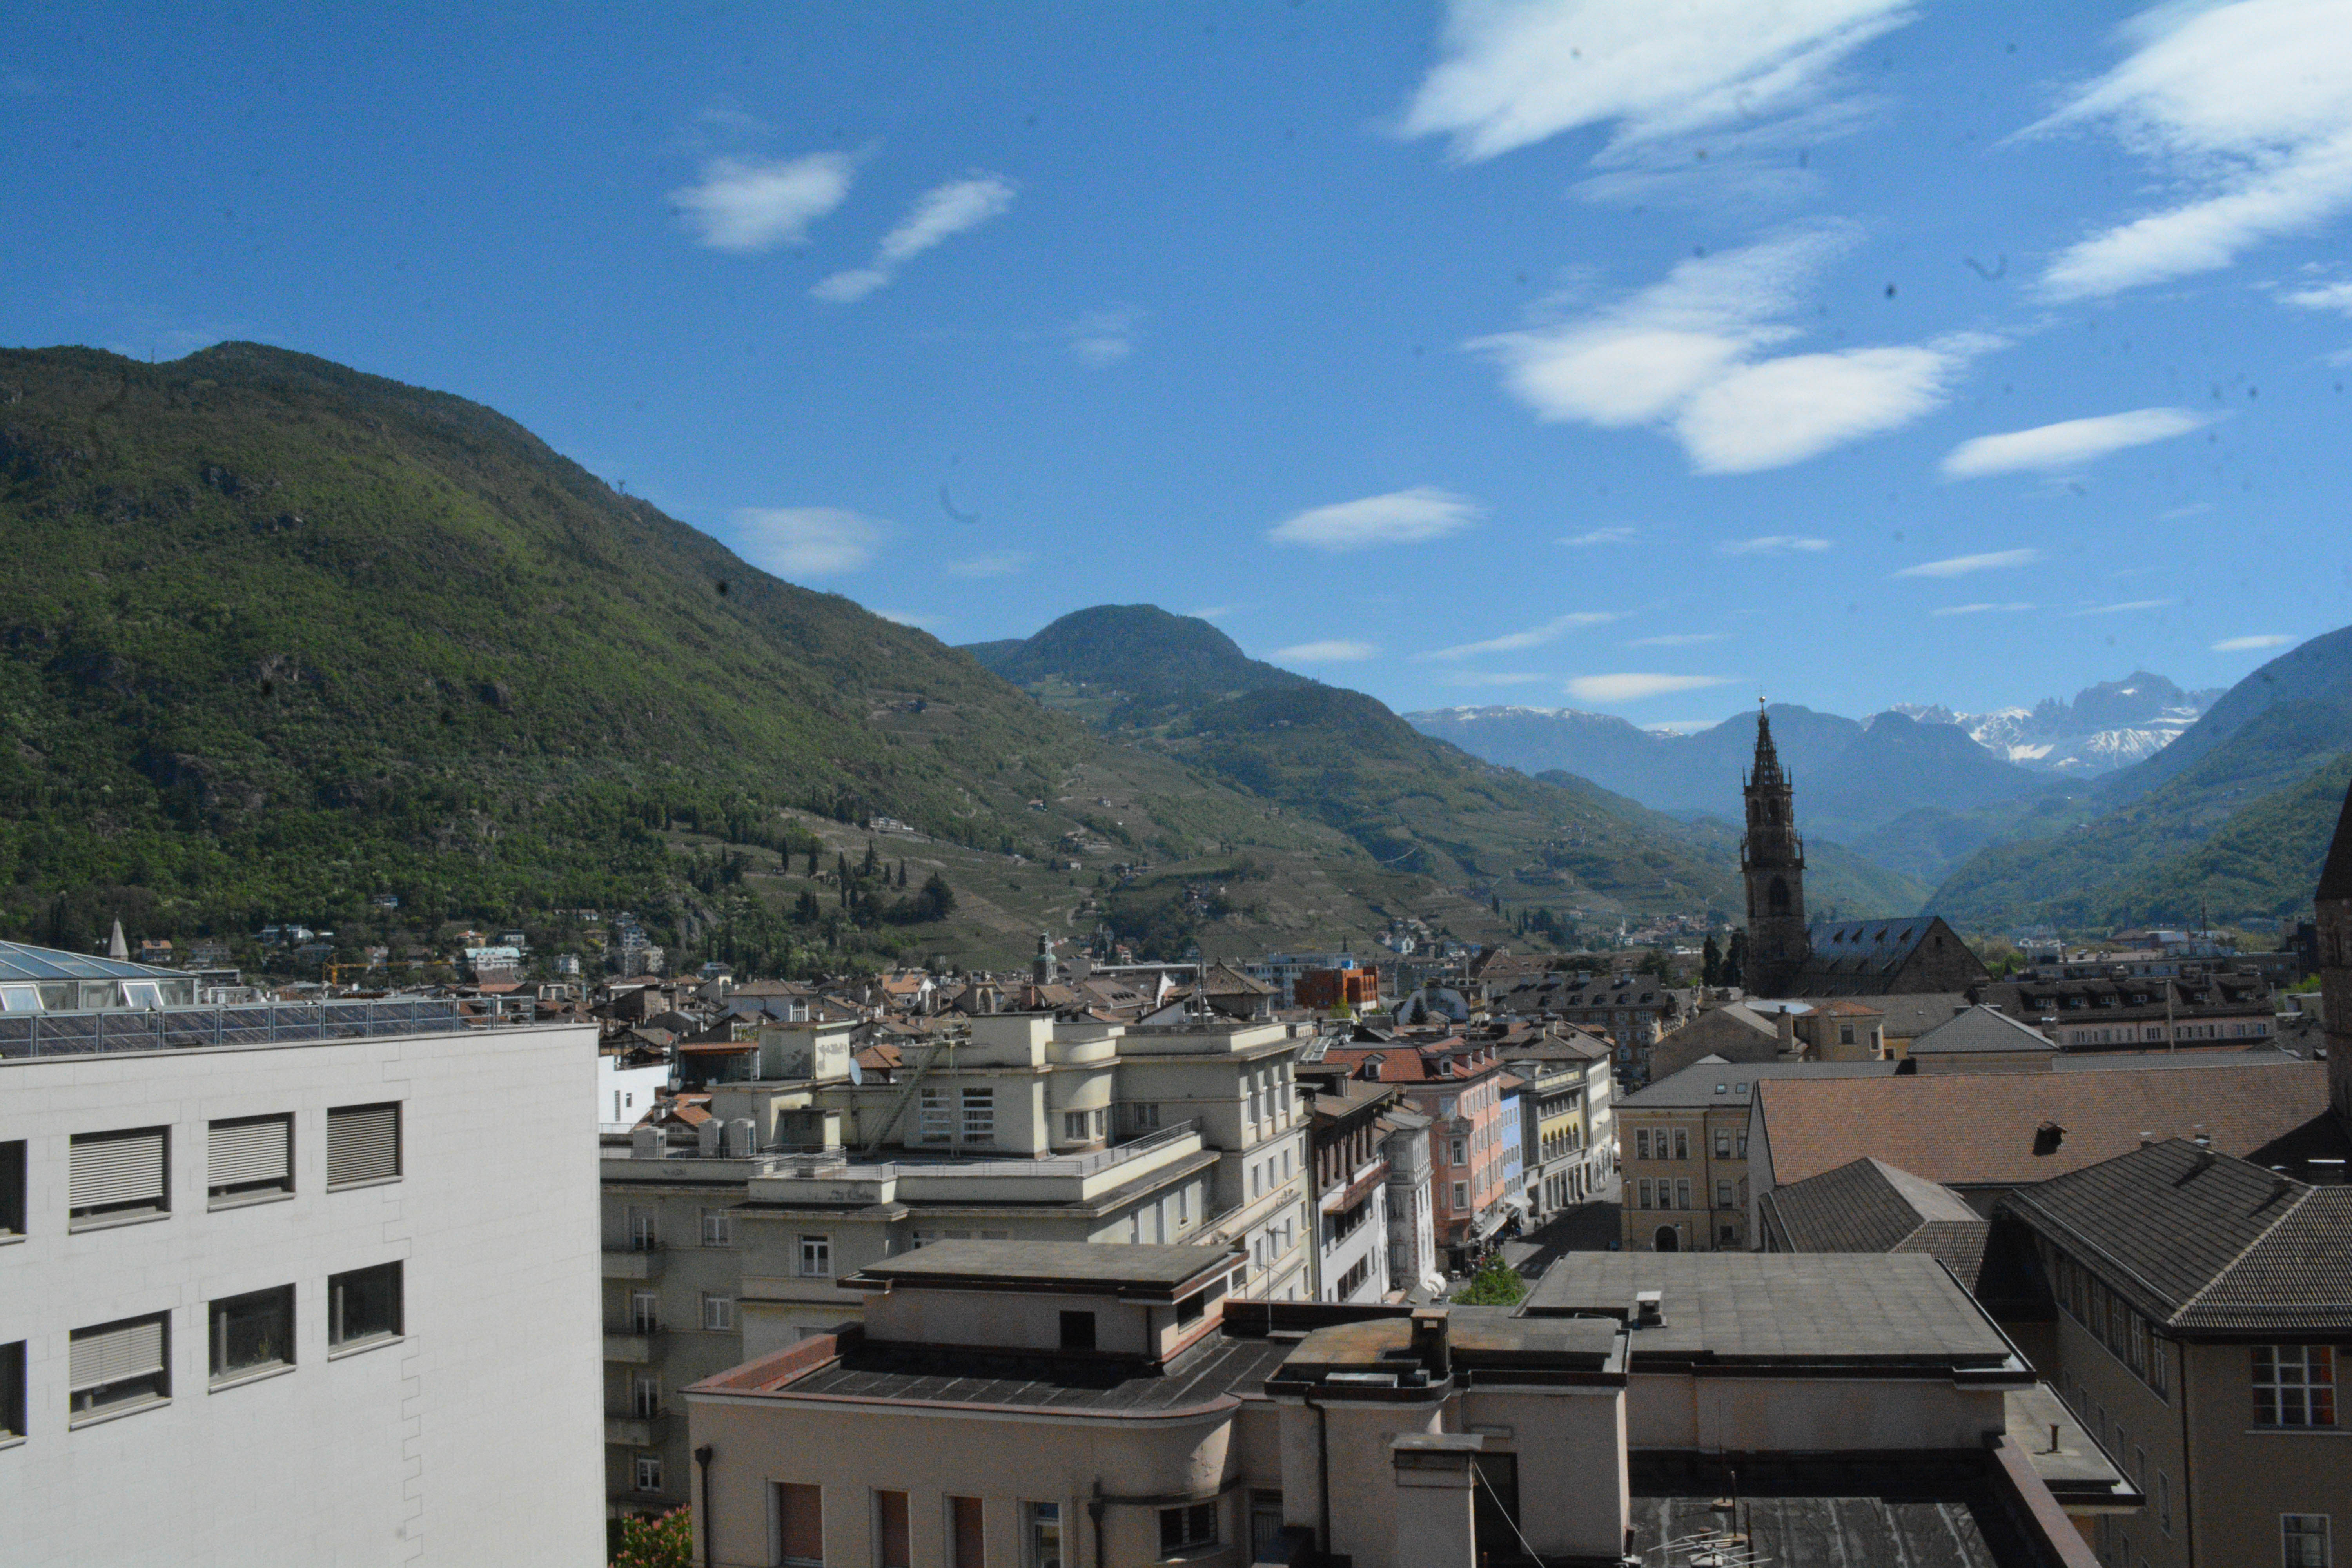
mountain, town, mountain range, vacation, village, tourism, alps, mountainous landforms